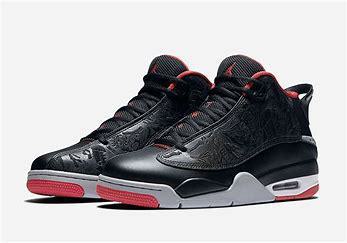
Brand: Jordan
Model: Dub Zero